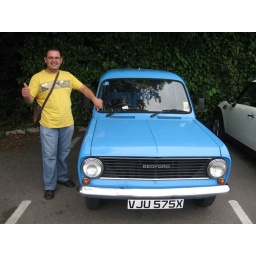
This Bedford HA van was spotted being parked in a car park in Lymington,UK.